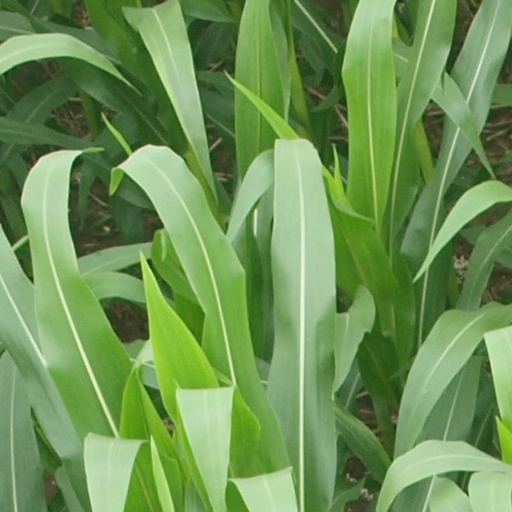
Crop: maize; corn